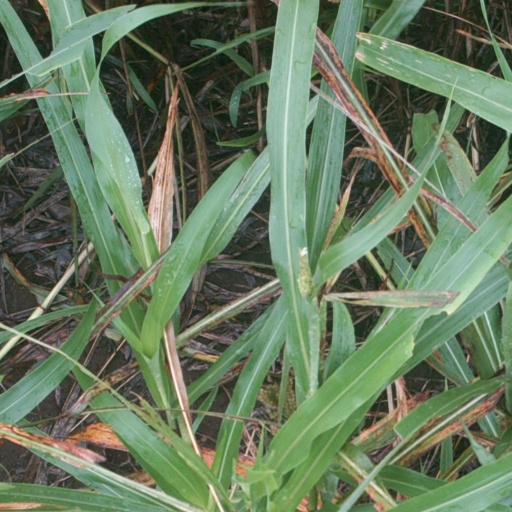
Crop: sorghum